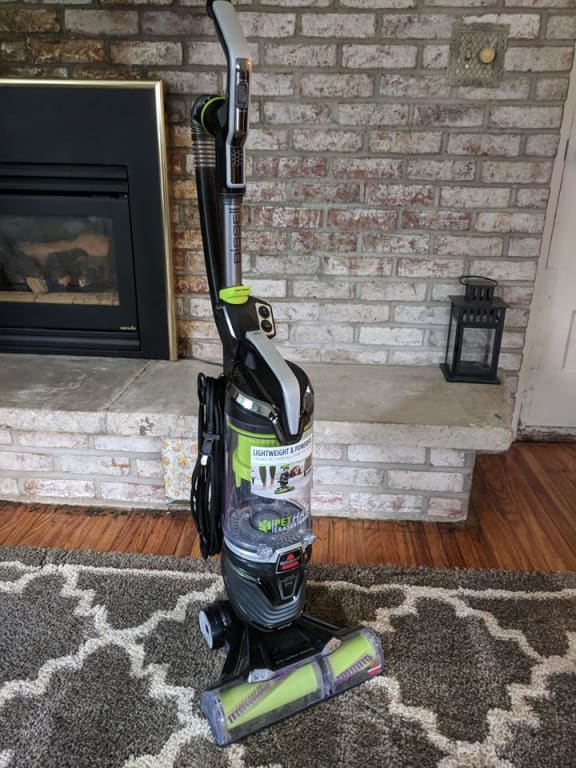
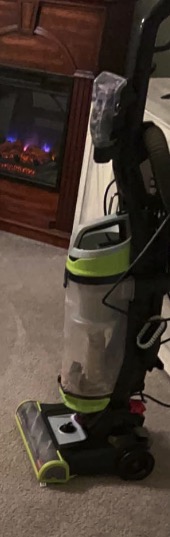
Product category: items_vacuum
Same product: no